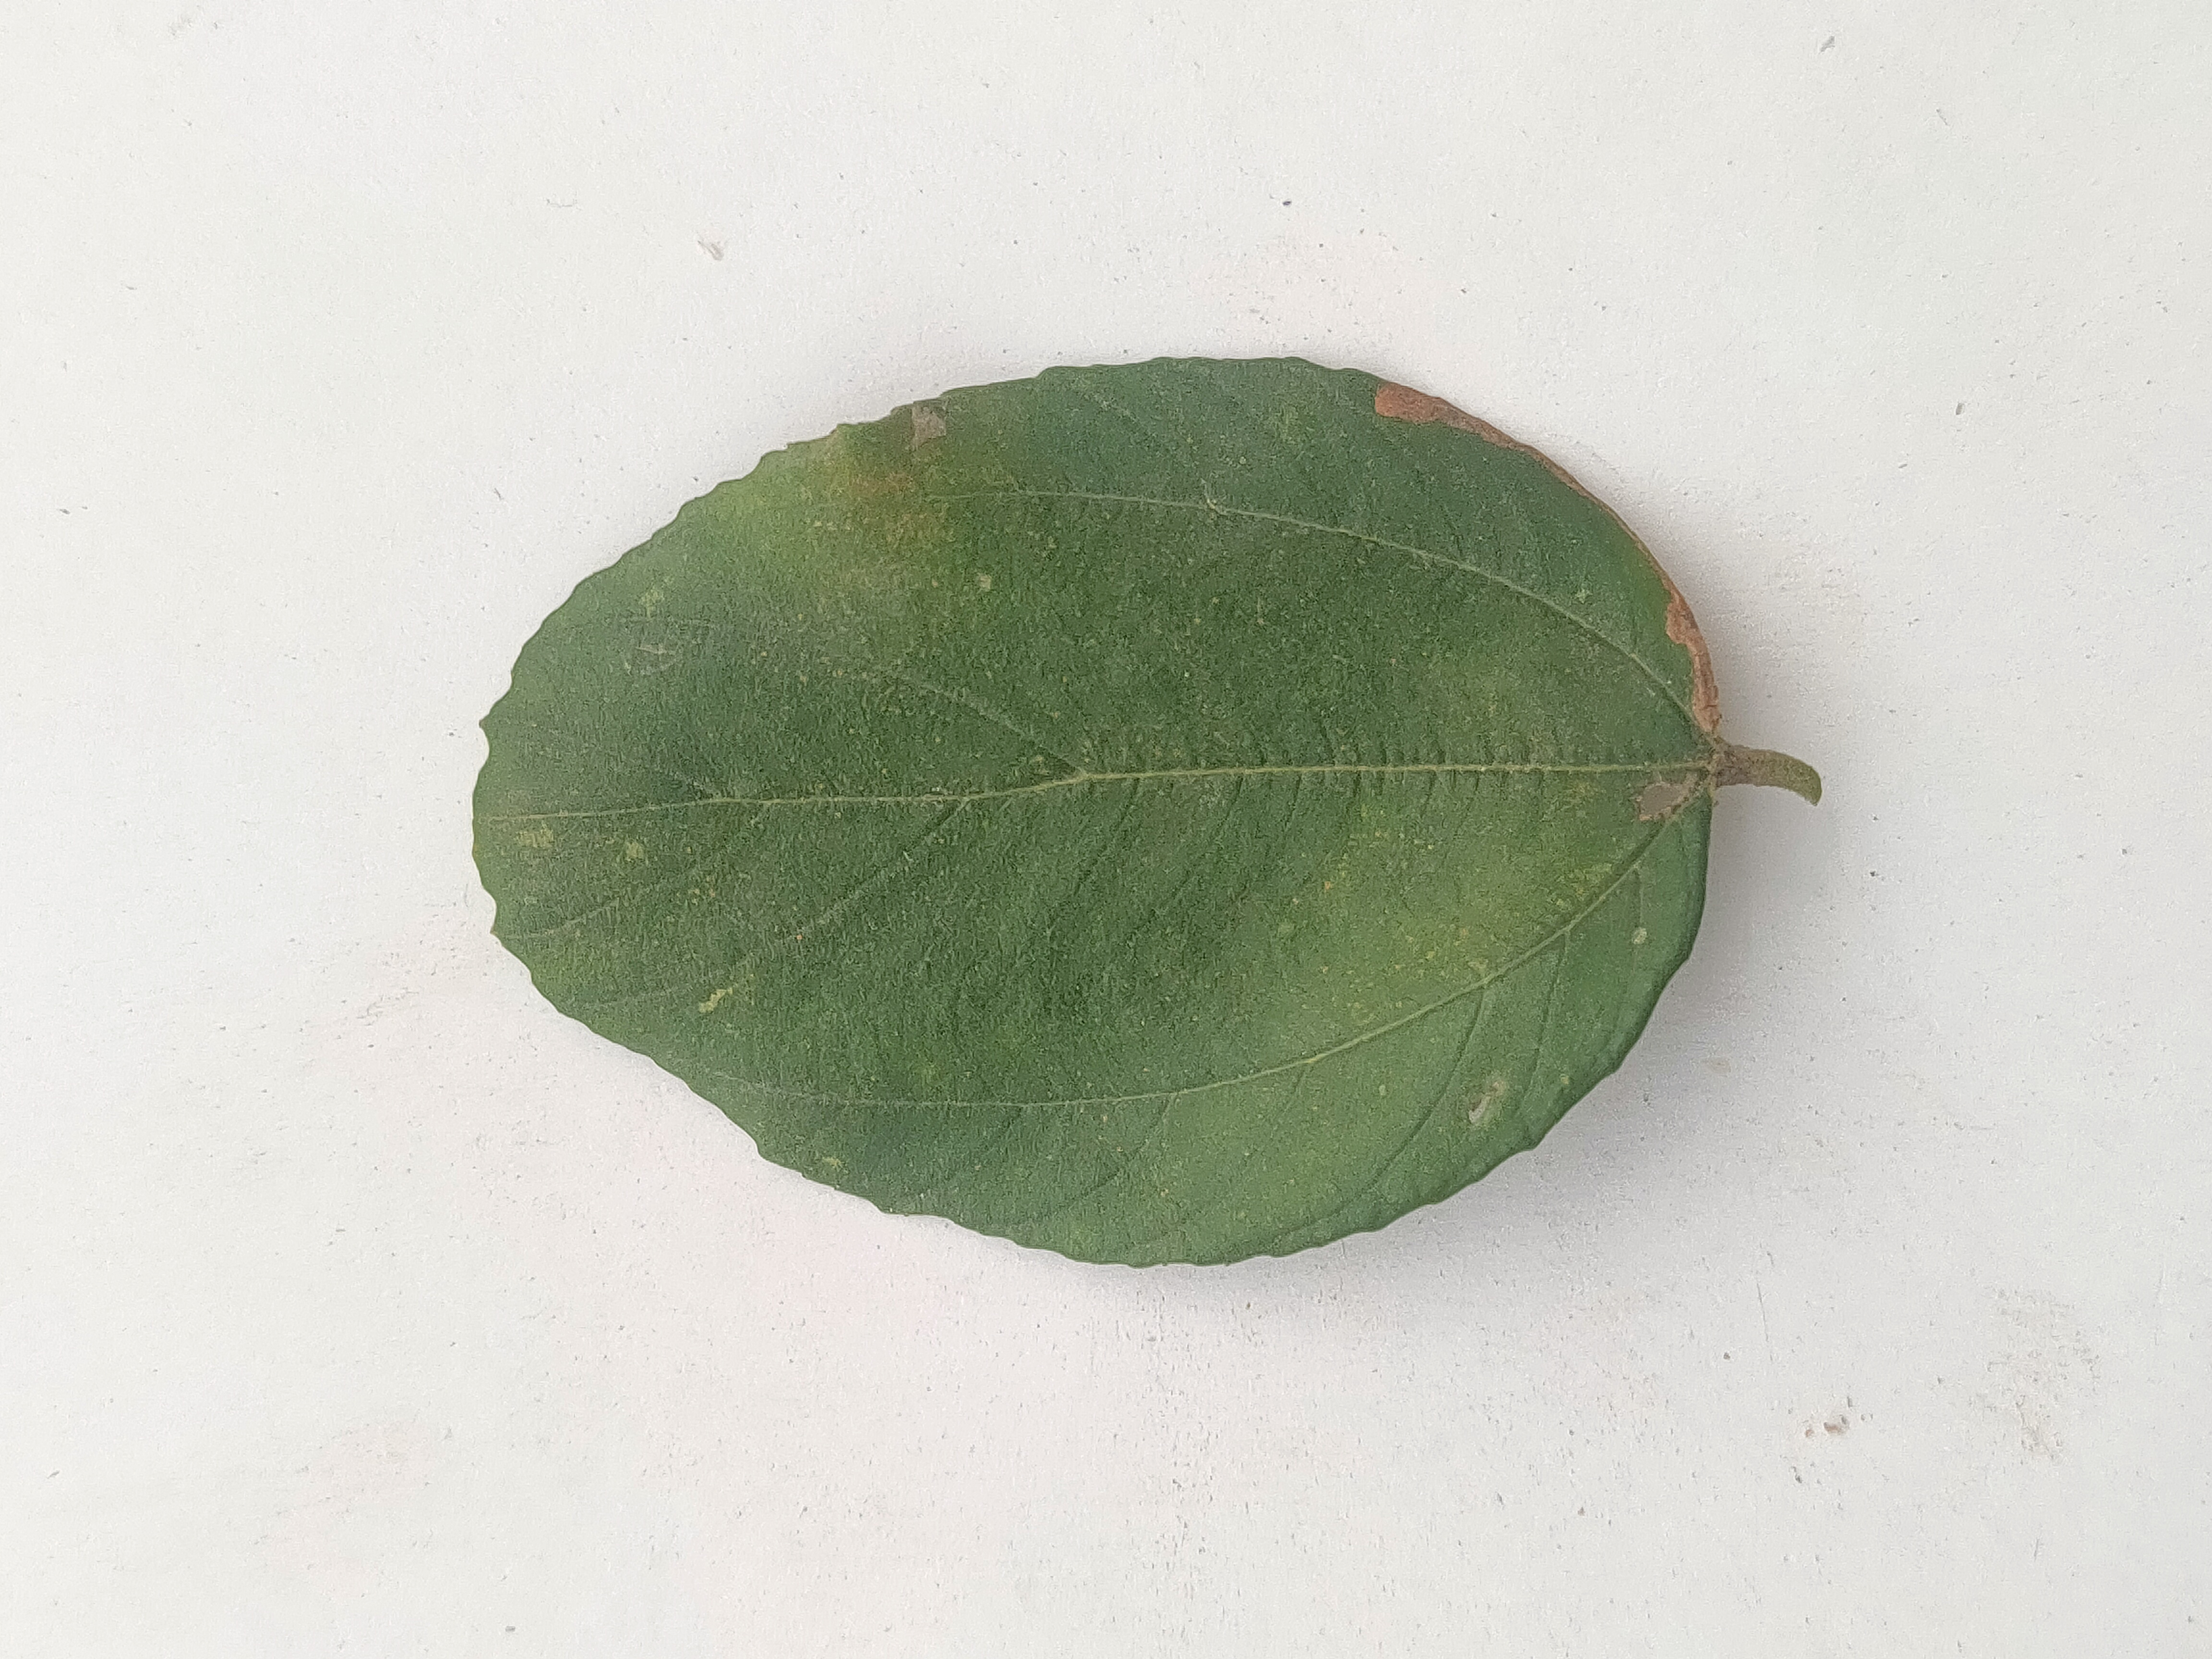
Leaf variety: Plum